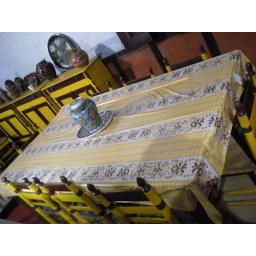
The kitchen of Leon Trotsky's house in Coyoacan, Mexico City.